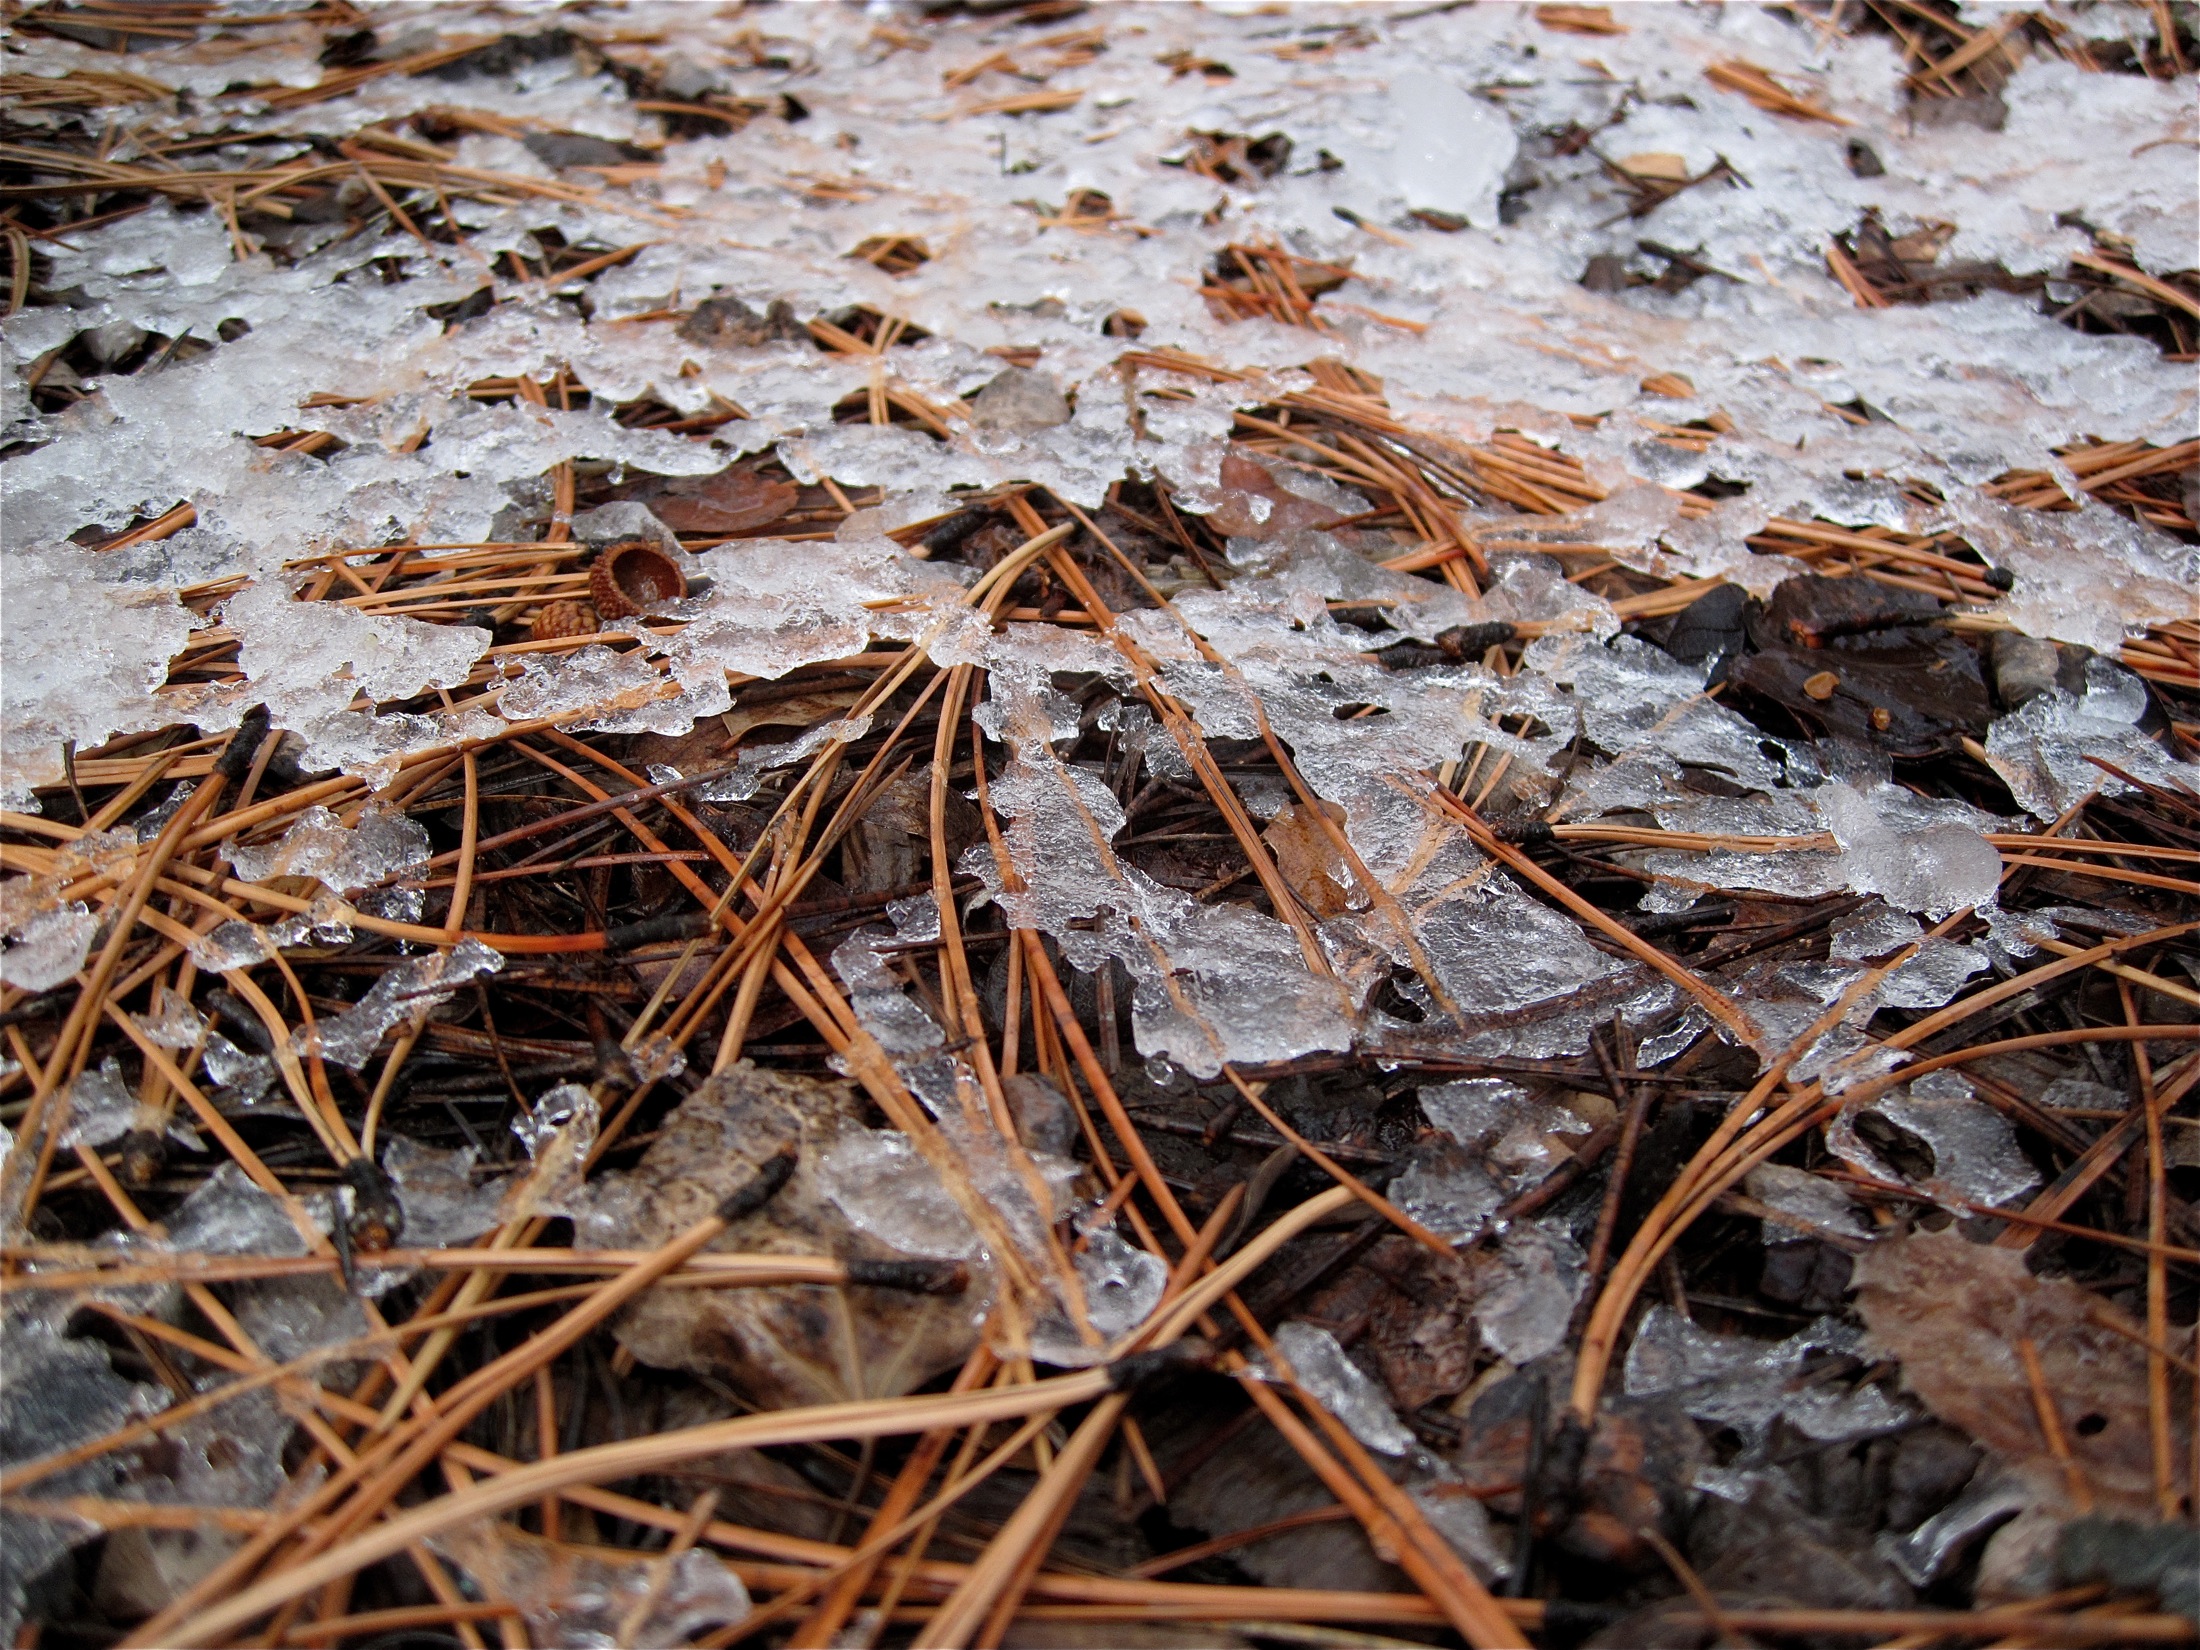
tree, nature, branch, winter, plant, wood, leaf, frost, trunk, autumn, soil, season, twig, 366photos, woody plant